Deacon John Symmes House

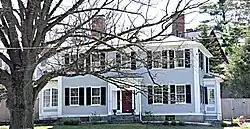

The Deacon John Symmes House is a historic house in Winchester, Massachusetts. Built about 1807, it is a fine local example of Federal period architecture, and is also significant for its association with the Symmes family, who were among Winchester's earliest settlers. The house was listed on the National Register of Historic Places in 1989.